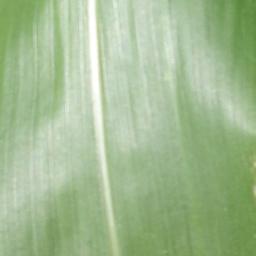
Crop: corn
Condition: (maize)_healthy